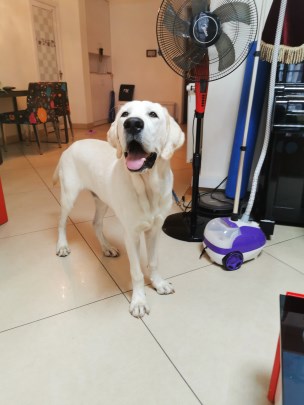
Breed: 3580-n000122-Labrador_retriever